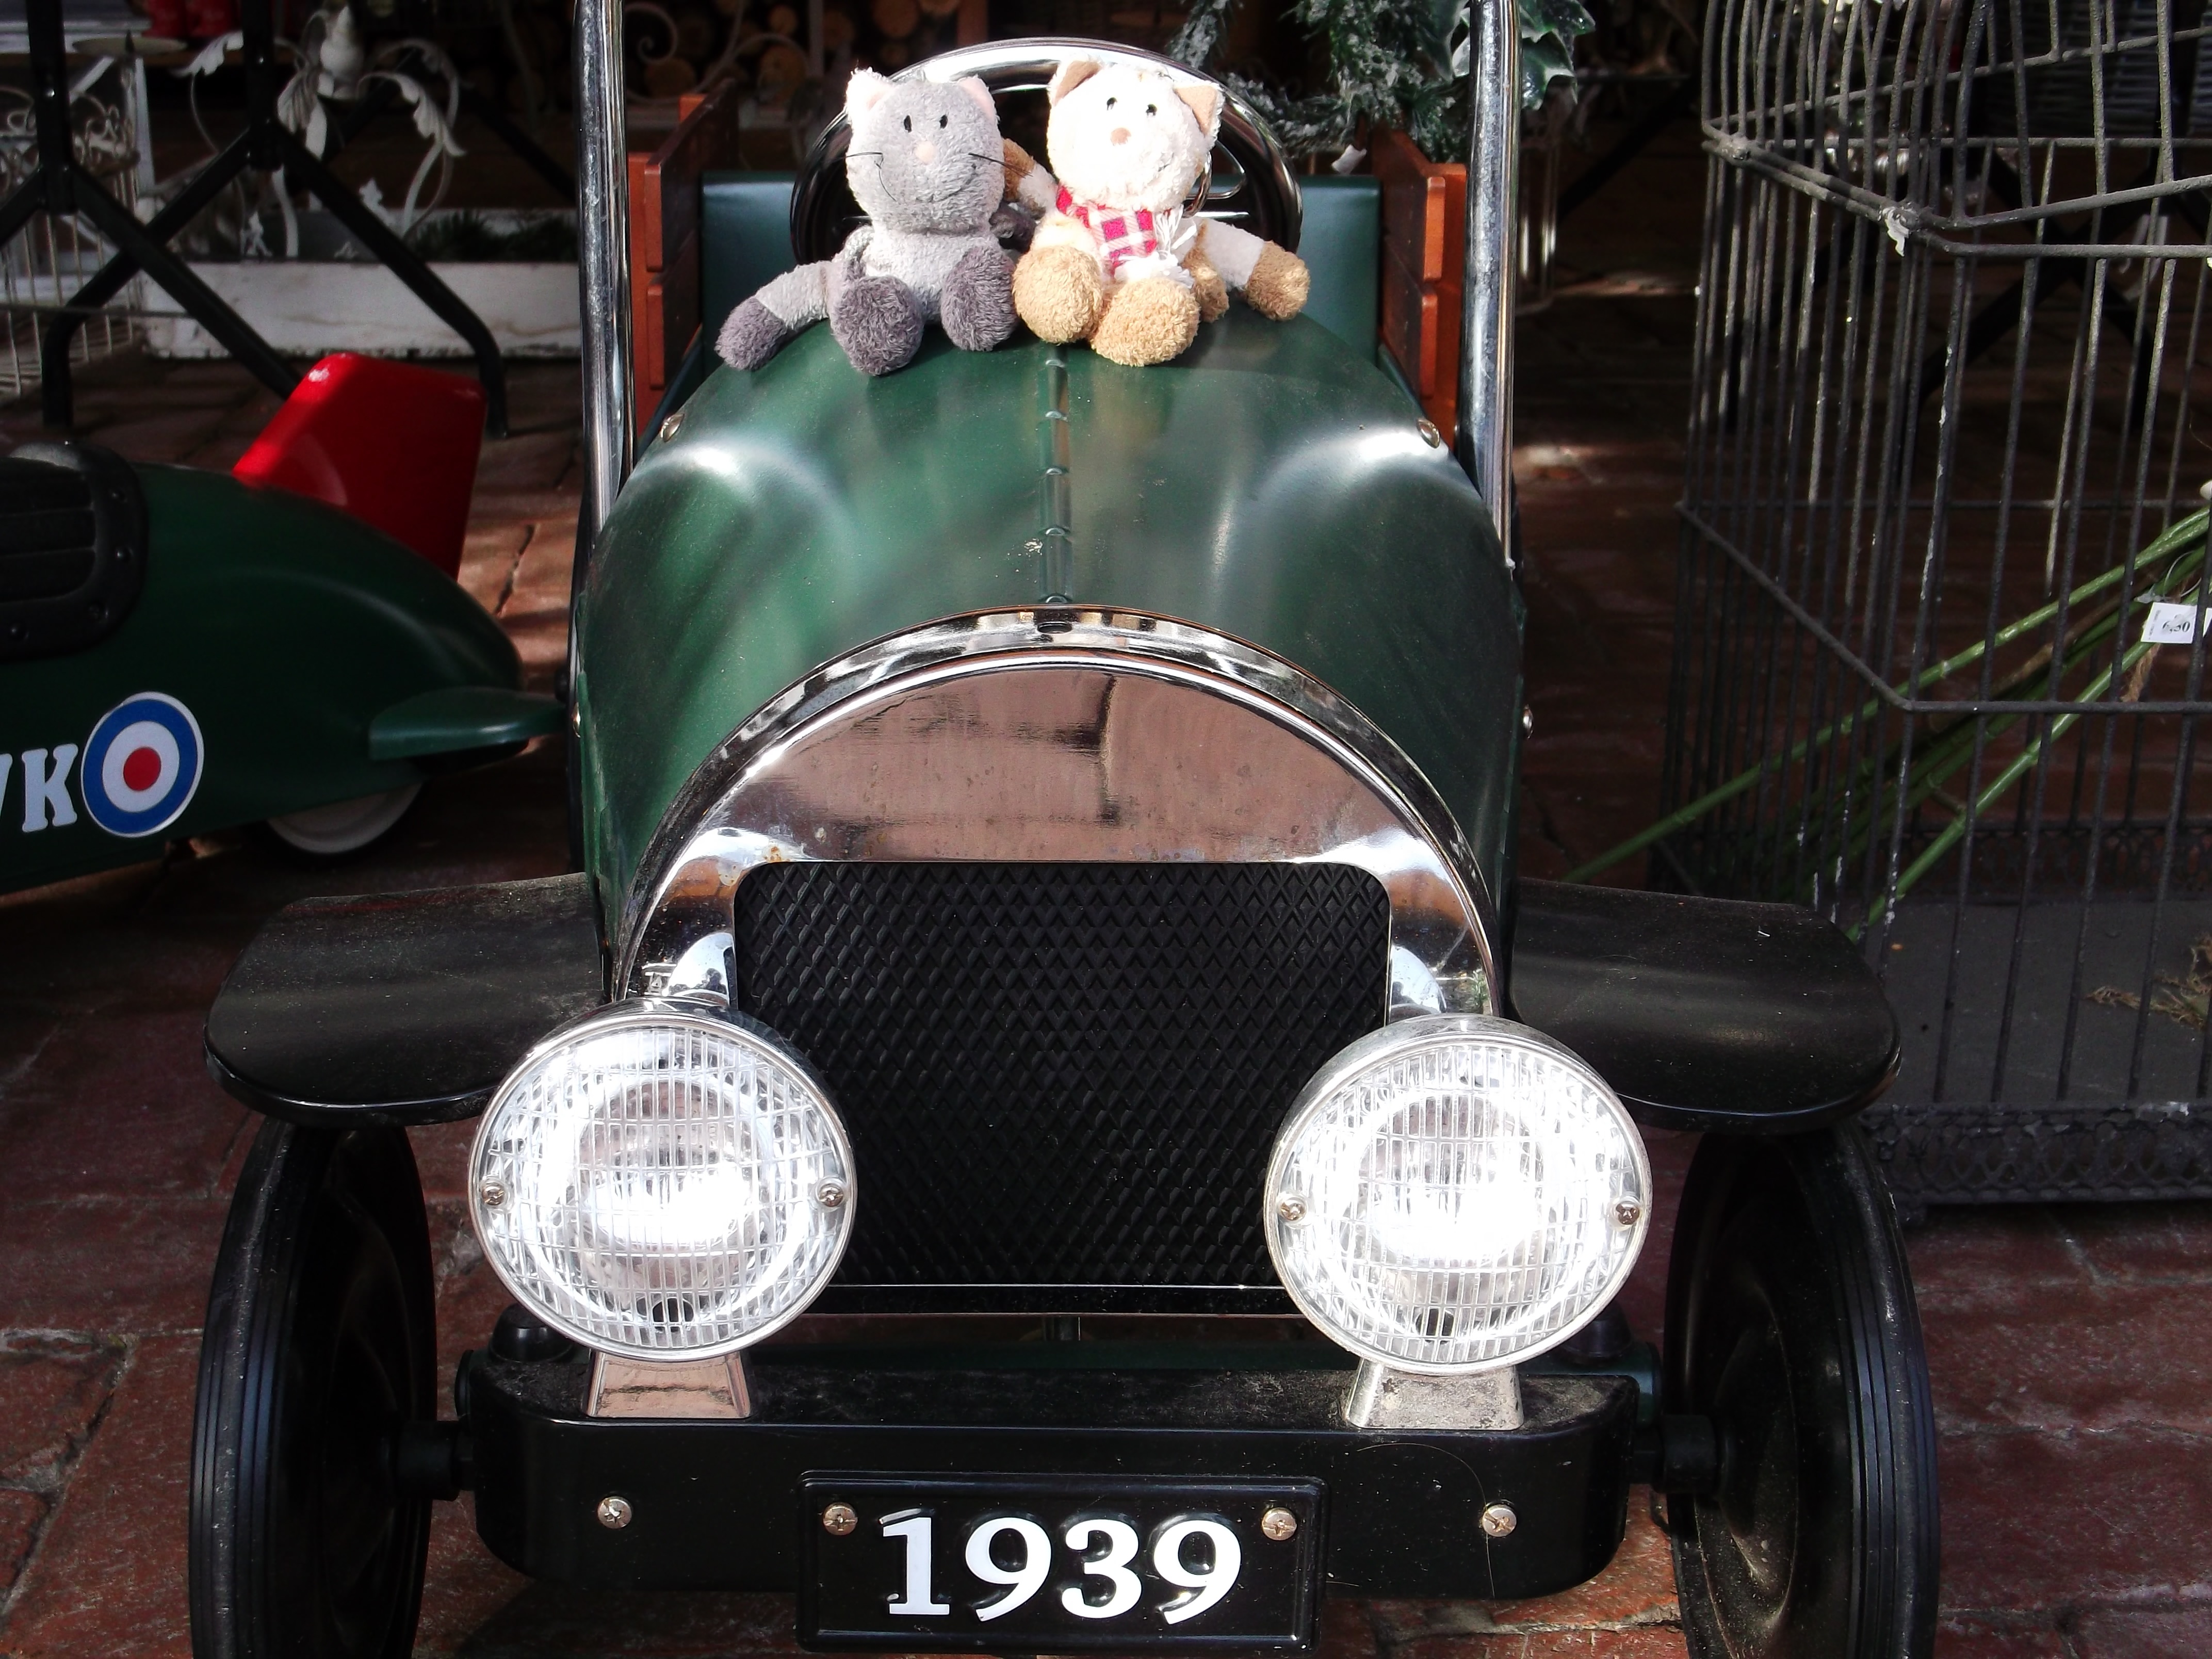
car, old, green, vehicle, cat, auto, vintage car, teddy bear, toys, pair, classic, stuffed animal, soft toy, antique car, land vehicle, automobile make